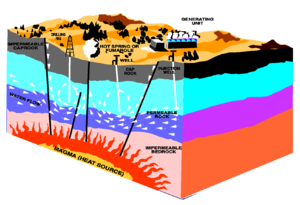
Geotermisk energi
Forskellige geotermiske udvindingsmetoder.
Geotermisk energi er energi udvundet fra jordens indre. Det sker i områder hvor der er let adgang til varme jordlag, ofte områder med megen geotermisk aktivitet, såsom geysere eller varme kilder.